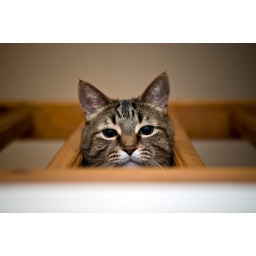
Chasing the cats around the house with the camera again...